Abdullah II of Jordan

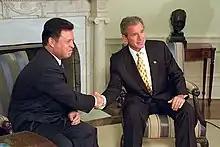
Abdullah meets with U.S. President George W. Bush in the Oval Office, 28 September 2001

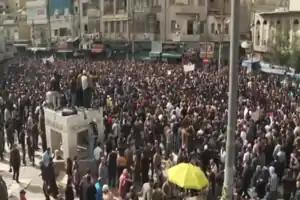
16 November 2012 Arab Spring demonstration in Amman against a later-revoked government decision to cut fuel subsidies

With the George W. Bush administration planning an attack on Iraq, accusing Saddam Hussein of possessing weapons of mass destruction, Abdullah opposed American intervention. "A strike on Iraq will be disastrous for Iraq and the region as a whole and will threaten the security and stability of the Middle East", he warned during American vice president Dick Cheney's 2002 visit to the Middle East. In March 2003, during a meeting with George W. Bush at the White House, Abdullah tried to dissuade the president from invading Iraq. During the 1990 Gulf War, King Hussein's wariness of war was seen as siding with Saddam Hussein, which alienated Jordan from its Arab allies in the Persian Gulf region and the Western world; his stance precipitated an economic crisis triggered by the suspension of foreign aid and investment to Jordan. Failing to persuade Bush, Abdullah broke with domestic opposition. He allowed American Patriot batteries to be stationed in the Jordanian desert along its border with Iraq, but did not allow coalition troops to launch an invasion from Jordan. Jordan had received subsidized oil from Saddam Hussein's Iraq at a savings of about $500 million per year, equal to American aid to Jordan at the time.